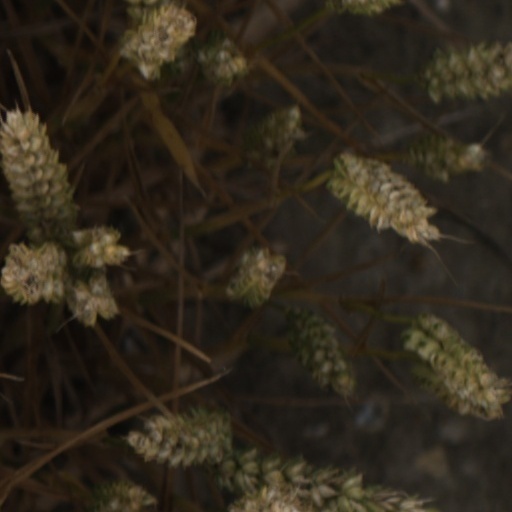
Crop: wheat